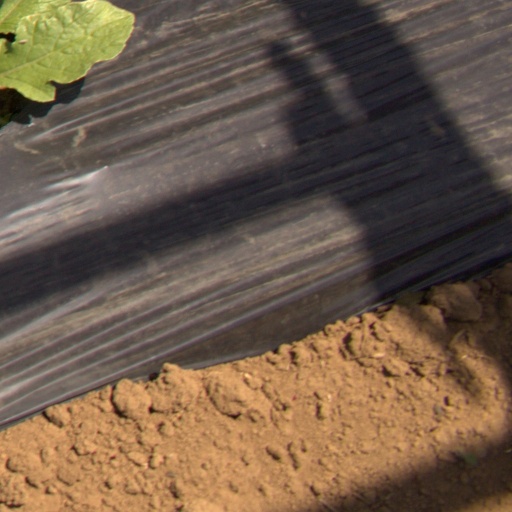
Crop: Jerusalem artichoke